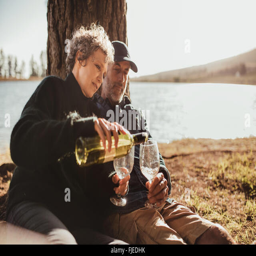
senior man and woman enjoying outdoors camping on picnic area .